Content curation

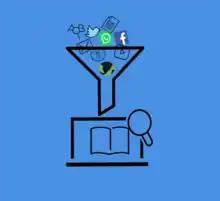
Content curation

Content curation is the process of gathering information relevant to a particular topic or area of interest, usually with the intention of adding value through the process of selecting, organizing, and looking after the items in a collection or exhibition. Services or people that implement content curation are called curators. Curation services can be used by businesses as well as end users.